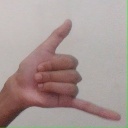
अक्षर: द